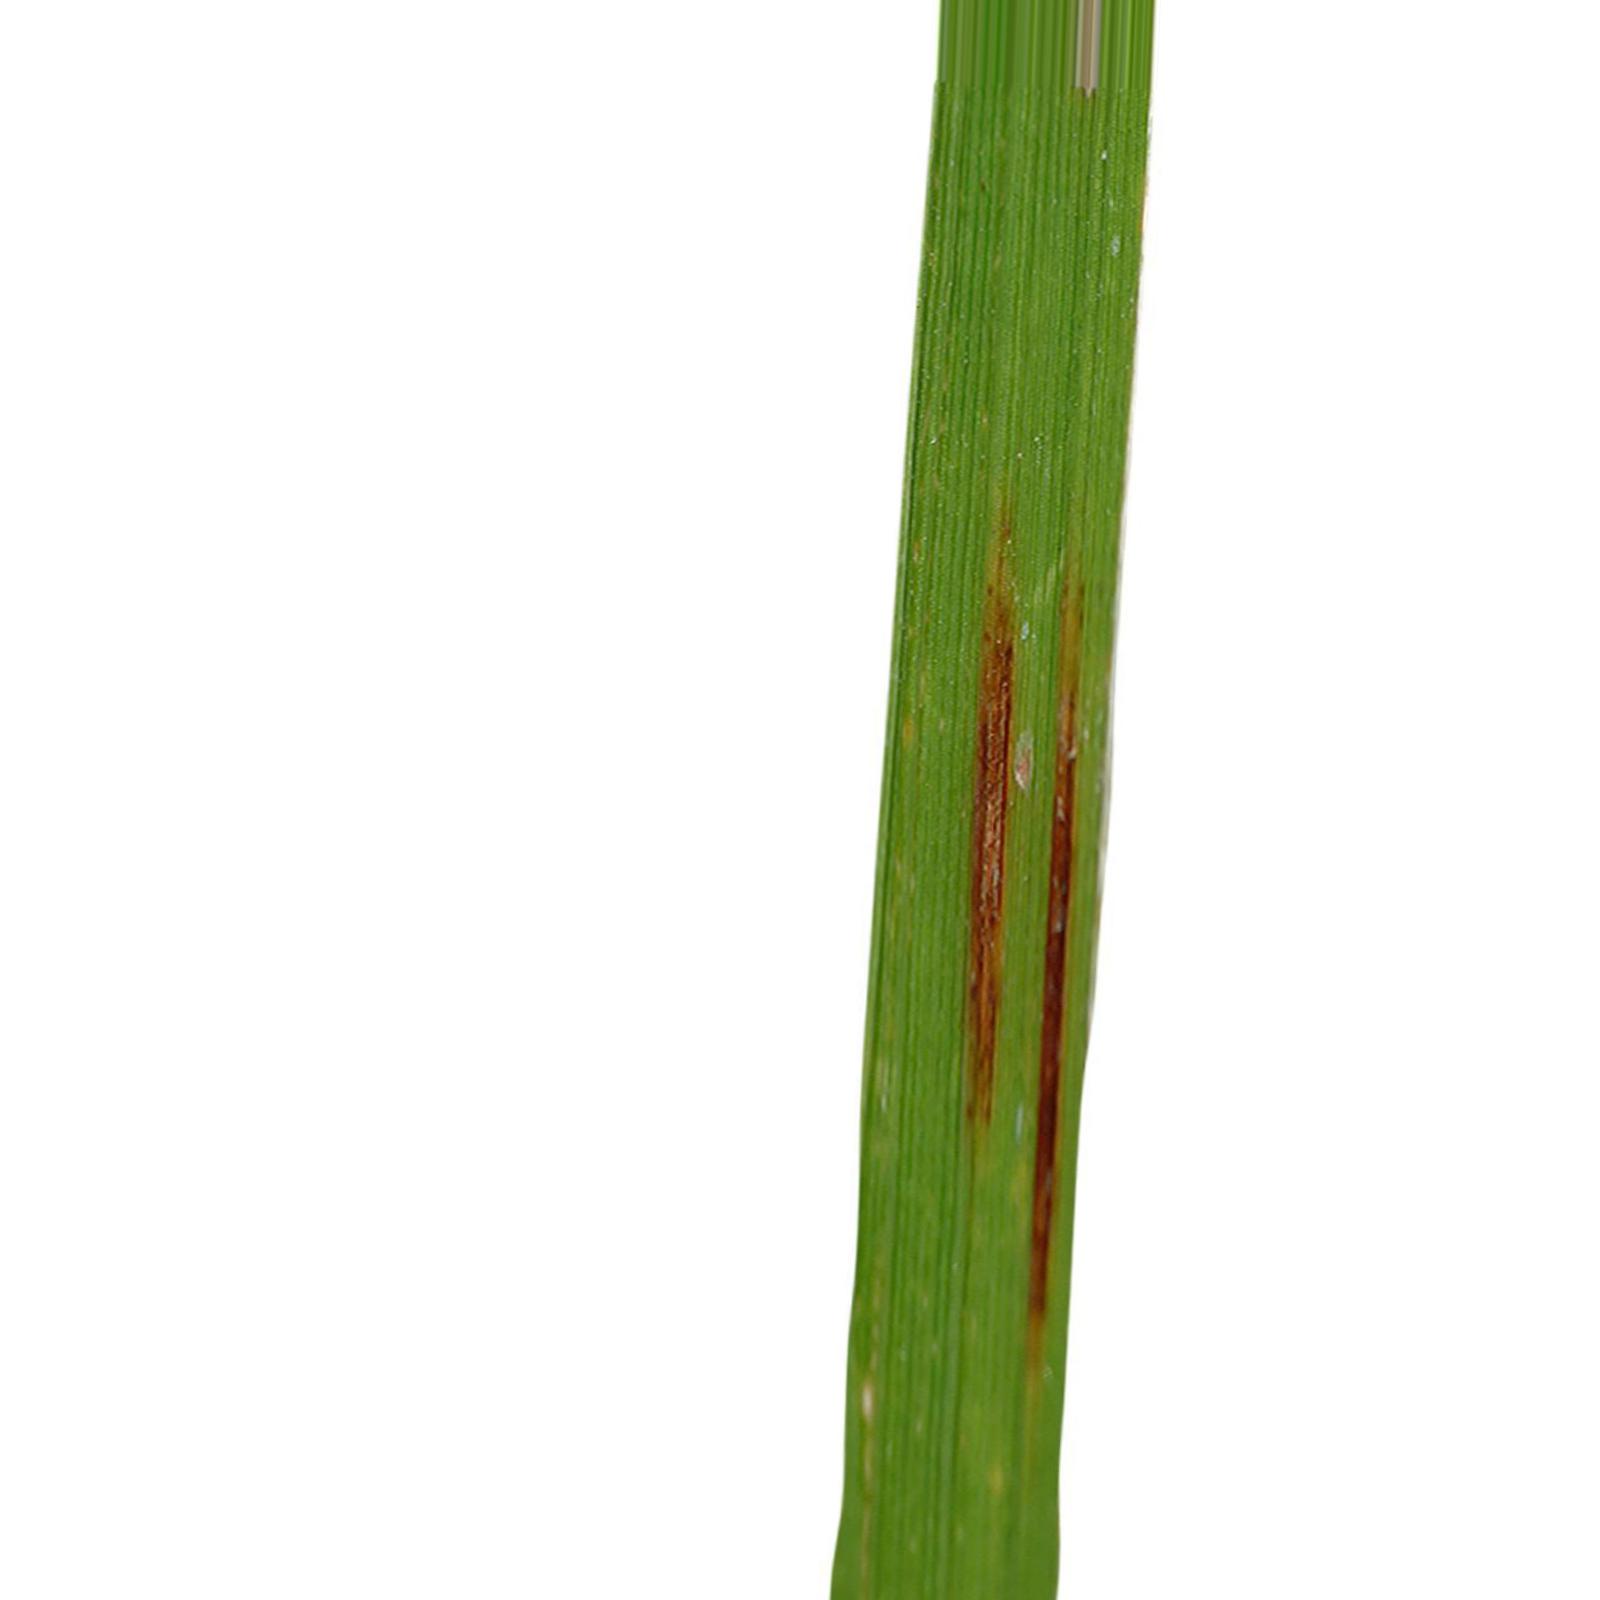
Nhãn: Bệnh Gạch Nâu ( Narrow Brown Spot )